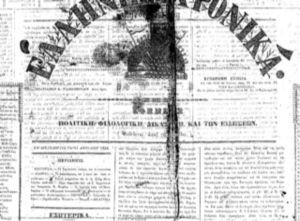
Le siège de Missolonghi de 1825-1826 est un épisode déterminant de la guerre d'indépendance grecque, car il a été un facteur essentiel du basculement de l’opinion européenne en faveur de l’indépendance grecque. Son importance est aussi politique que militaire.